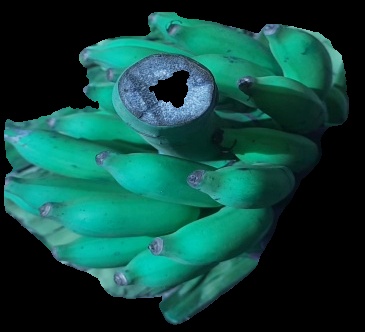
Variety: elakki-bale
Grade: grade3